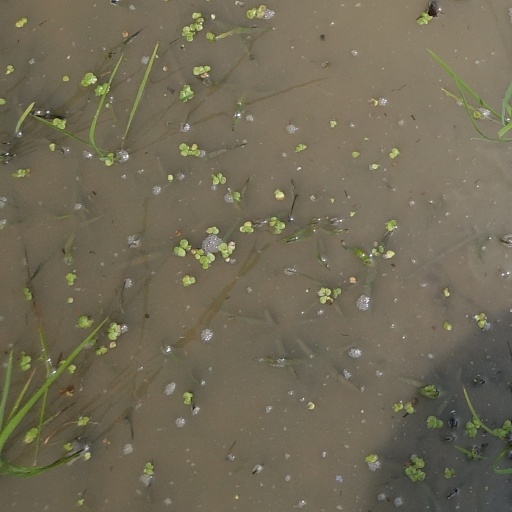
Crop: rice